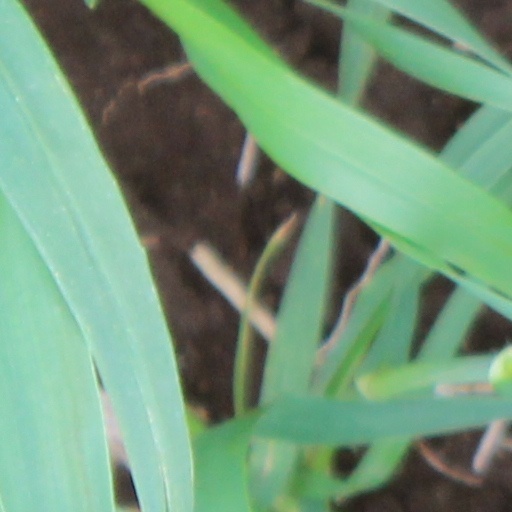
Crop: wheat